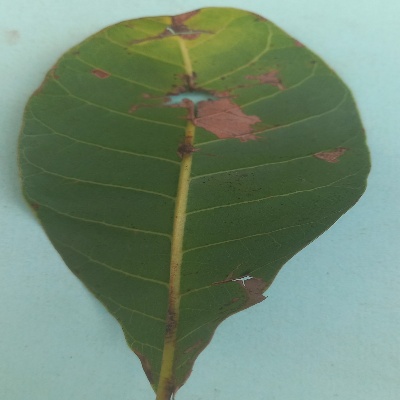
Crop: Cashew
Condition: anthracnose